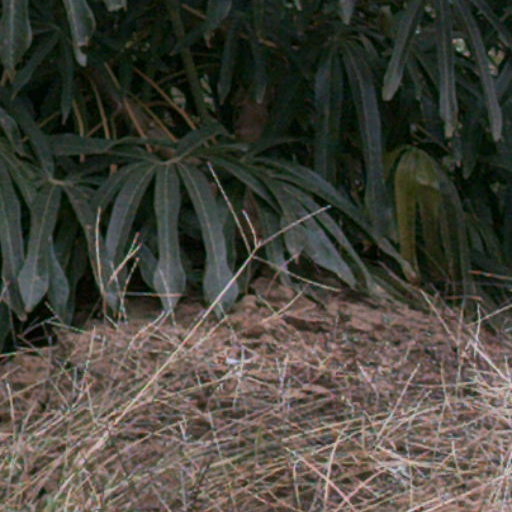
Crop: cassava